Fairchild FC-2

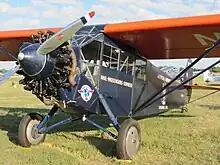
Fairchild FC-2 with Wright J-5 engine, in American Airways markings.

On 19 October 1927, an FC-2 configured as a floatplane made the first contract Air Mail flight operated by Pan American Airways. When unable to begin its service over Foreign Air Mail Route #4 (FAM-4) between Key West, Florida, and Havana, Cuba, on that date (as required under its contract) because heavy rains had delayed completion of the new runway at Key West needed to accommodate the company's Fokker F.VIIa/3m type tri-motor transports, PAA chartered (cost: $145.45) the FC-2 "La Niña" (NC-1654, c/n 15) piloted by Cy Caldwell and belonging to West Indian Aerial Express, a company which would be acquired by Pan Am a year later.